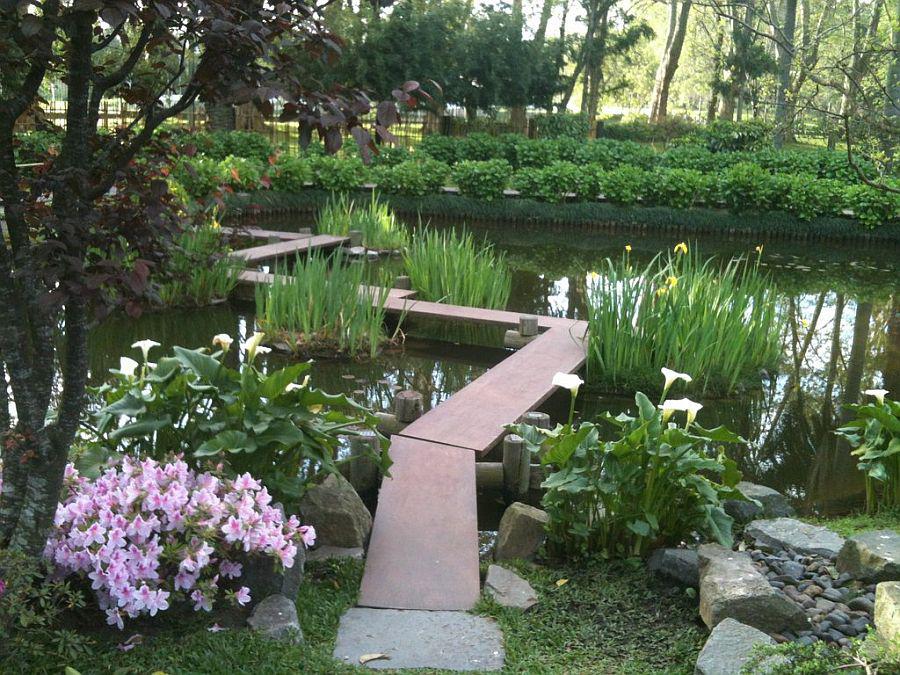
zigzag bridge steals the show in the garden
Relation: Subjective